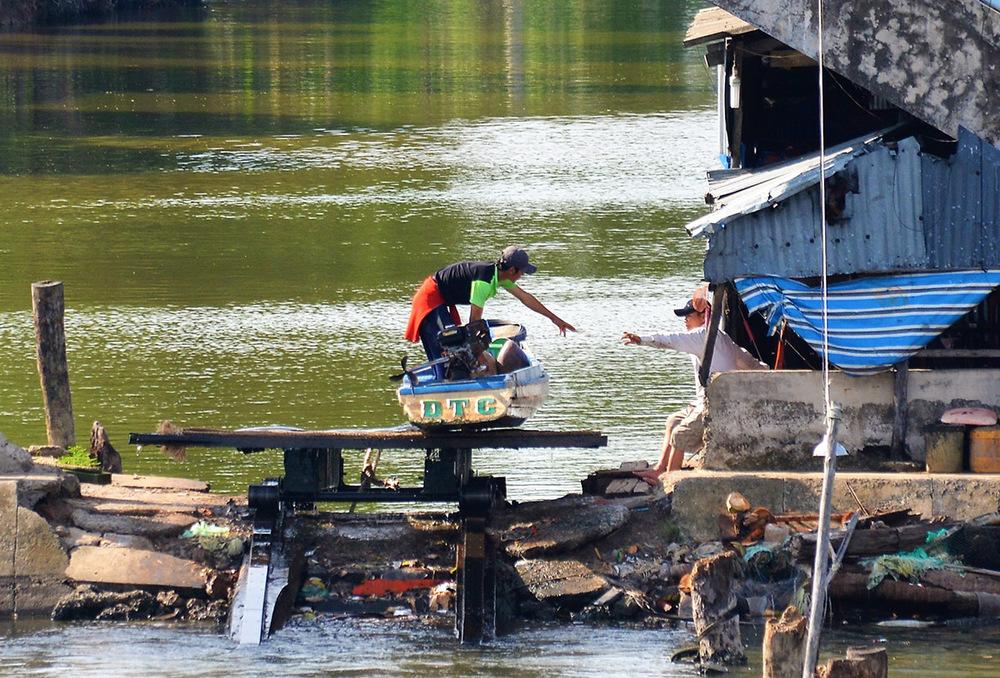
đây là một bức ảnh chụp ở khu vực sông nước